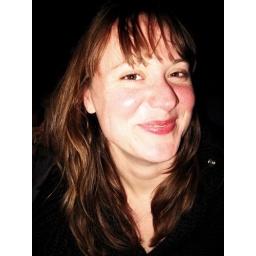
Sweet home rocks the new bangs in the movie theater awaiting Juno.